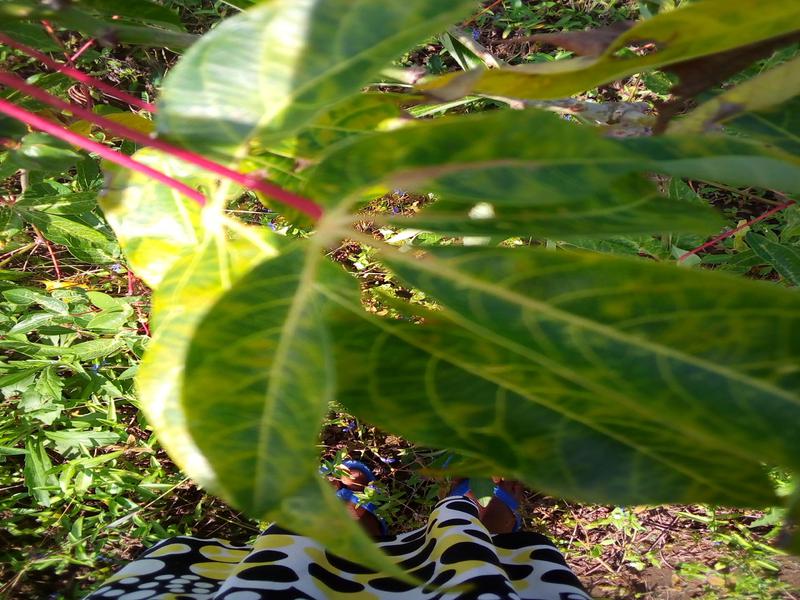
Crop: cassava
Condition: brown_streak_disease